Collars in BDSM

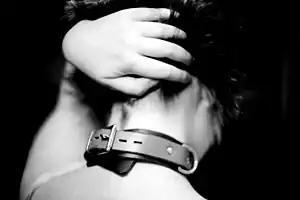
A BDSM-style collar with a D-ring, and buckles in the back.

In BDSM, a collar is a device of any material worn by a person to indicate their submissive, slave or owned pet status in a BDSM relationship. A person wearing a collar to symbolize their relationship with another is said to be collared. Collars are used to signify ownership or connection within a dom/sub relationship. The collar may also be worn by the submissive as a visual indication to others.